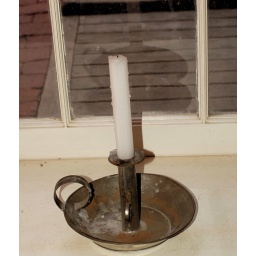
Notice the candle reflection in the glass